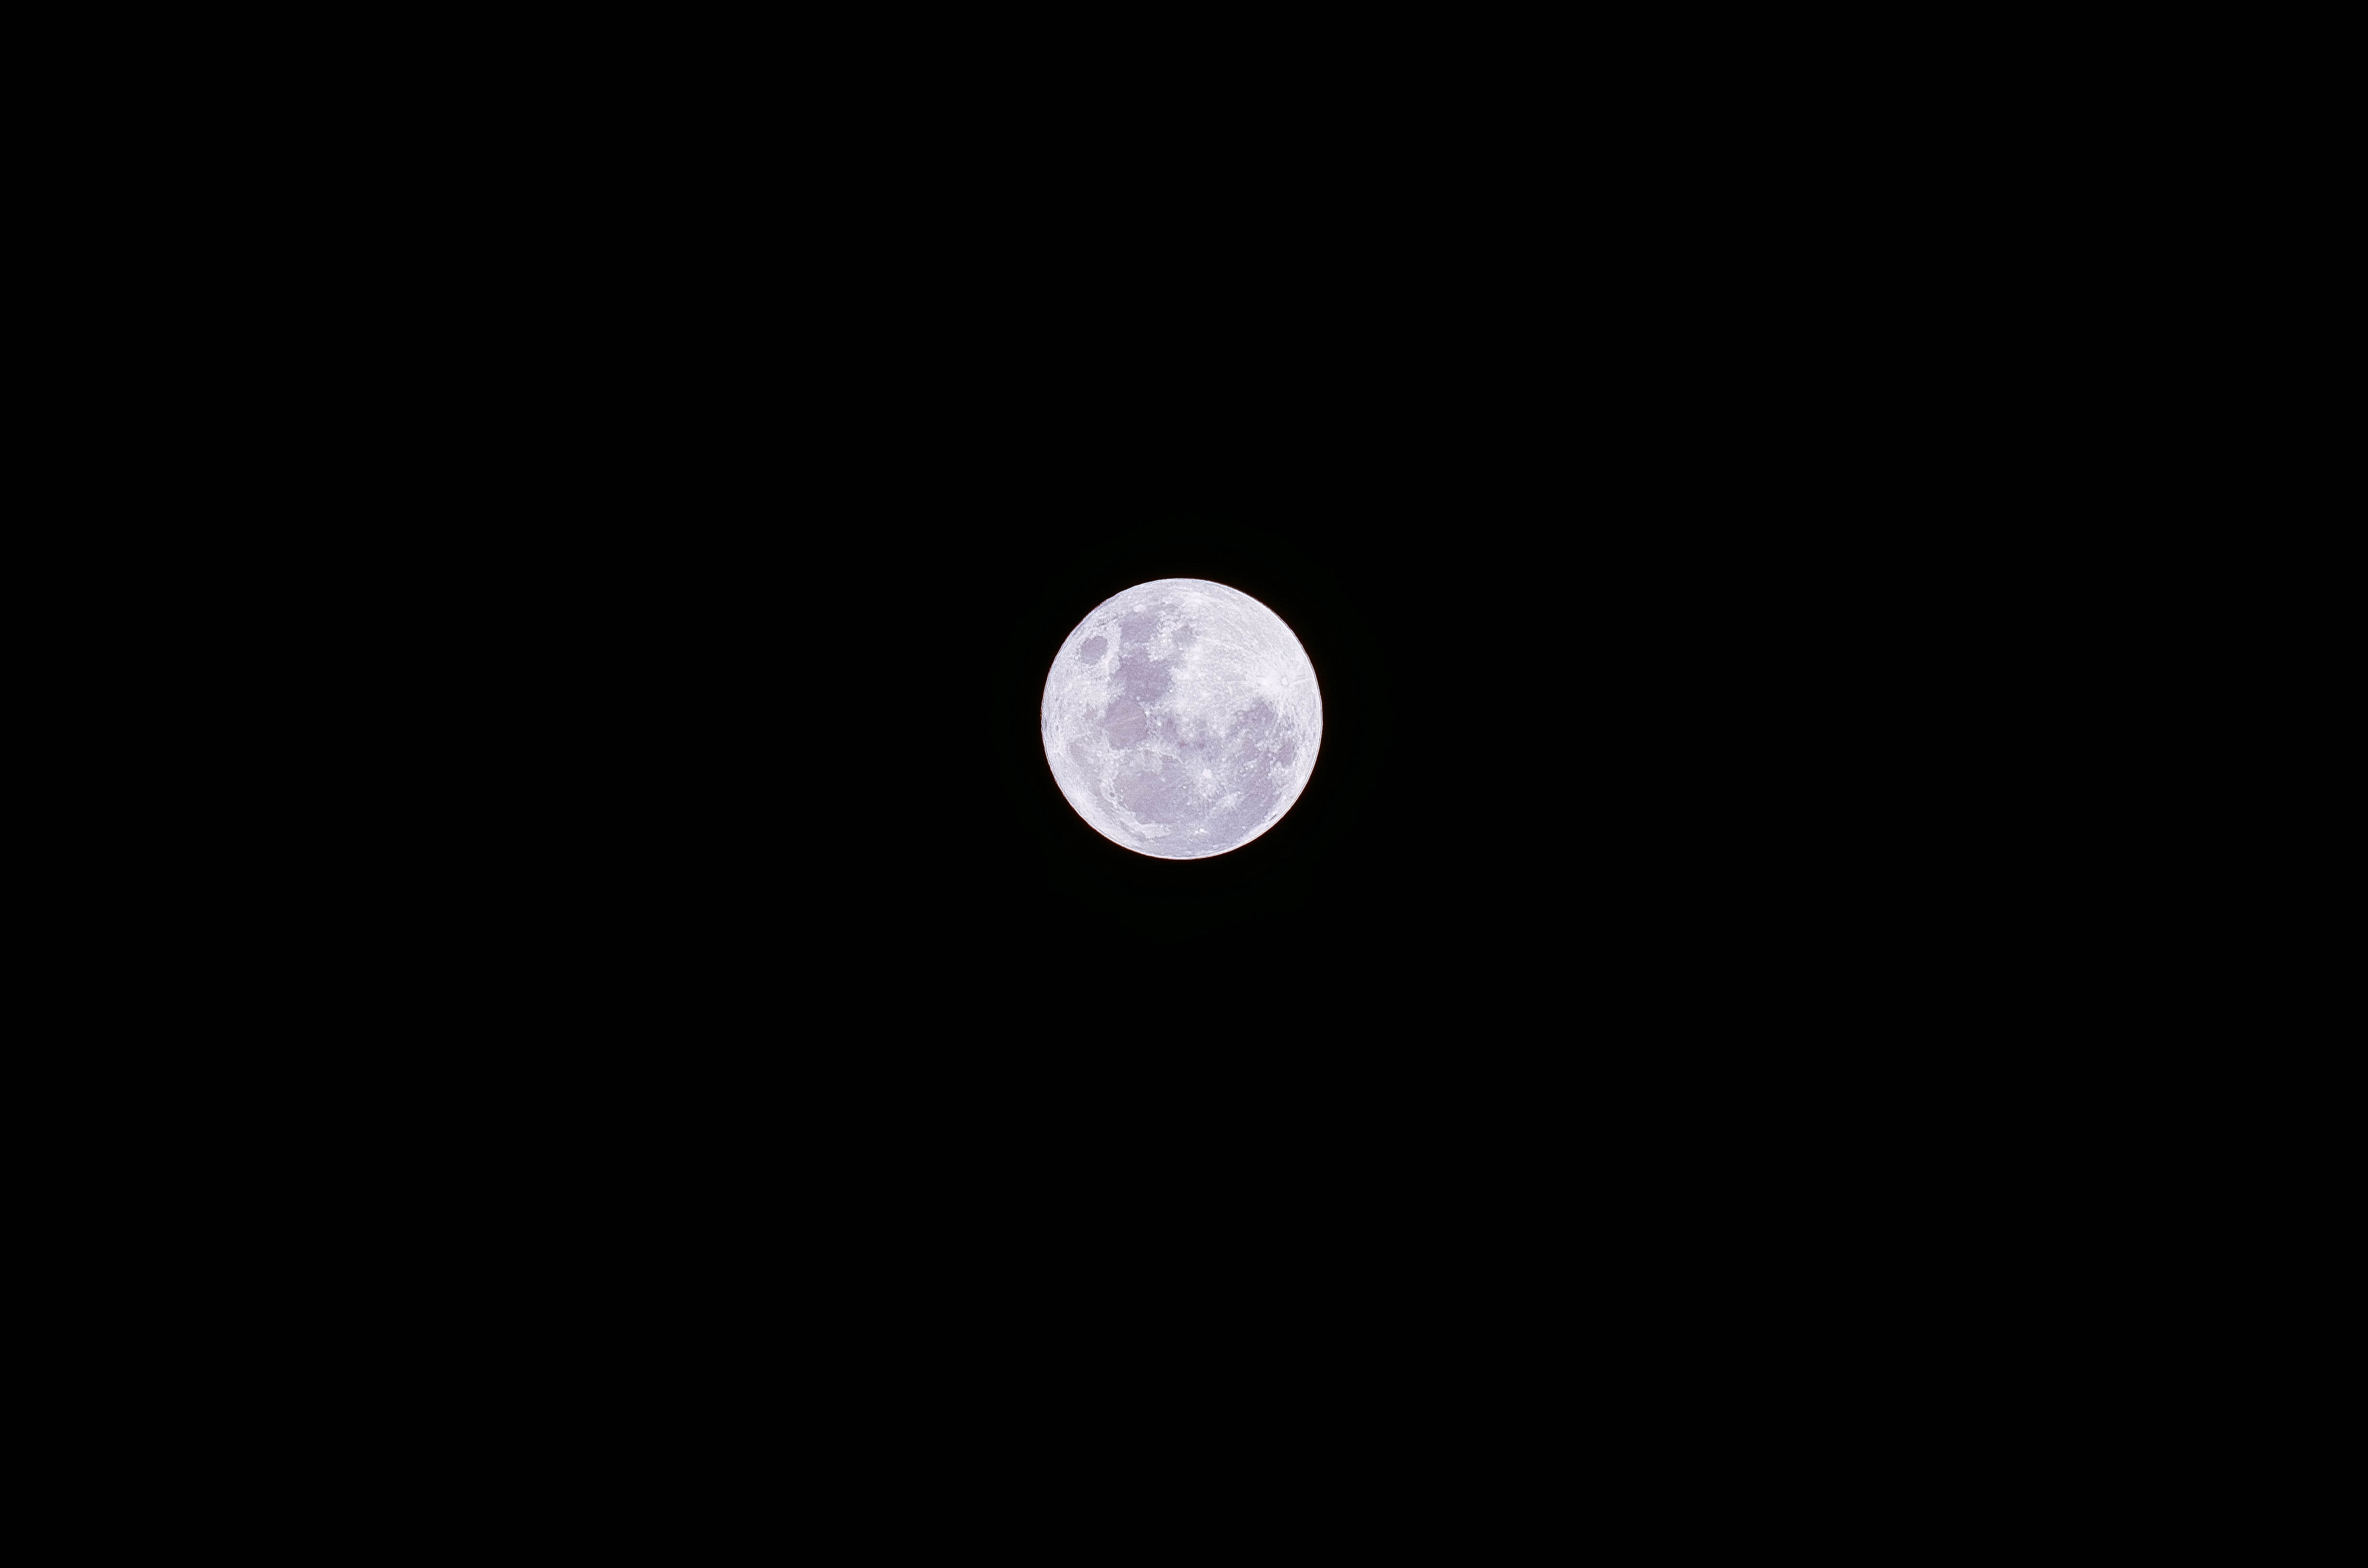
night, atmosphere, dark, black, moon, full moon, moonlight, circle, astronomical object, celestial event